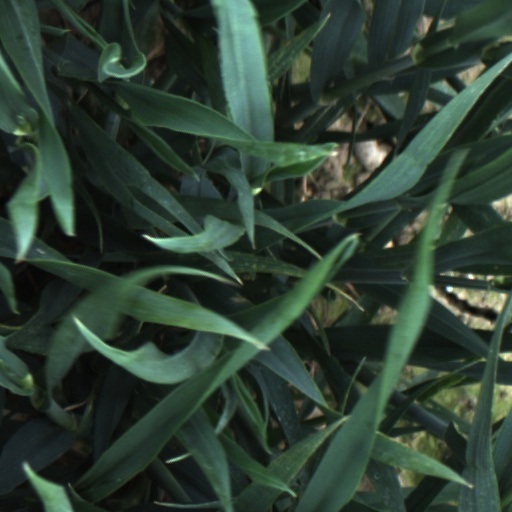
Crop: wheat